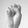
ASL letter: S